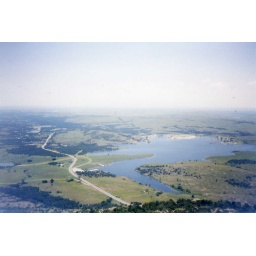
A view of a lake in the Wichita mountains